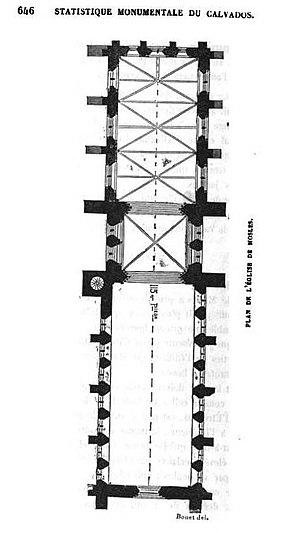
Mosles - plan de l'église par Arcisse de Caumont dans Statistique monumentale du Calvados, Volume 3, p.646
L'église Saint-Eustache est une église catholique située à Mosles, en France.